Todd Block

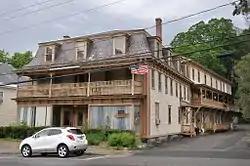

The Todd Block is a historic commercial and civic building at 27-31 Main Street in Hinsdale, New Hampshire. It consists of two separate buildings that were conjoined in 1895, creating an architecturally diverse structure. The front portion of the building is a -story wood-frame structure with Second Empire styling; it is only one of two commercial buildings built in that style in the town, and the only one still standing. It was built in 1862, and originally housed shops on the ground floor and residential apartments above. The front of the block has a full two-story porch, with turned posts, decorative brackets and frieze moulding. The corners of the building are pilastered, and the mansard roof is pierced by numerous pedimented dormers. The rear section of the building was built in 1895 as a hall for the local chapter of the Independent Order of Odd Fellows (IOOF). The principal feature of this three-story structure is its east facade, which has a richly decorated two-story Queen Anne porch.